Dyksterhuzen

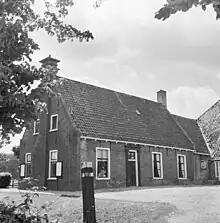
Close-up of a typical Frisian farmhouse in Dyksterhuzen

Dyksterhuzen is actually the original center from which Bitgummole emerged. Dyksterhuzen was a small road village located east of the village area of Bitgum, on the dyke of the Middelzee. The place was mentioned in 1502 as "Dyckstrahusen".